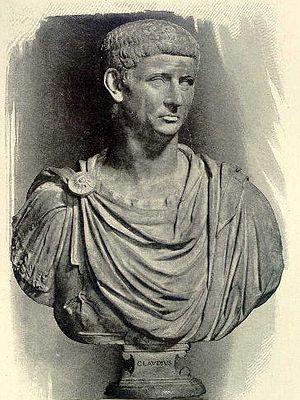
Agrippina / Synopsis / Akt I
En billedstøtte af kejser Claudius.
Agrippina er en opera seria i tre akter af Georg Friedrich Händel til en libretto af kardinal Vincenzo Grimani. Operaen blev komponeret til karnevalssæsonen 1709-10 i Venedig og fortæller historien om Agrippina, Neros mor, som planlægger at styrte den romerske kejser Claudius og indsætte sin søn i hans sted. Grimanis libretto, der betragtes som en af de bedste, som Händel har sat i musik, er en anti-heroisk, satirisk komedie, der er fuld af henvisninger til Roms politiske liv. Nogle analytikere mener, at de skulle afspejle librettistens rivaliseren med pave Clemens XI.